Hideki Shirakawa

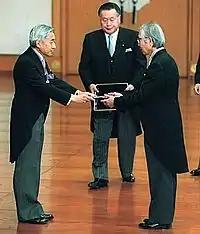
Emperor Akihito conferred the Order of Culture on Shirakawa (at the Imperial Palace on November 3, 2000)

While employed as an assistant at Tokyo Institute of Technology (Tokyo Tech) in Japan, Shirakawa developed polyacetylene, which has a metallic appearance. This result interested Alan MacDiarmid when MacDiarmid visited Tokyo Tech in 1975.